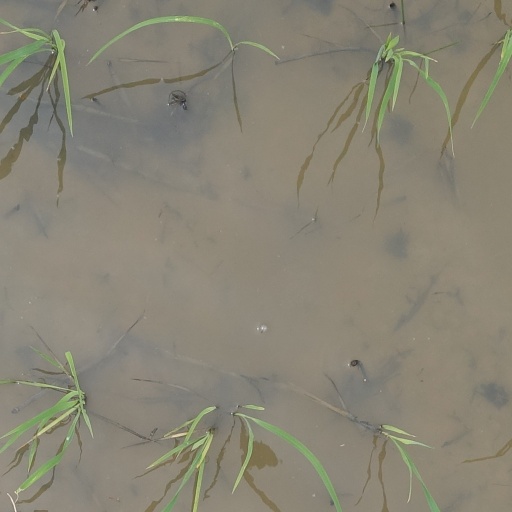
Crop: rice